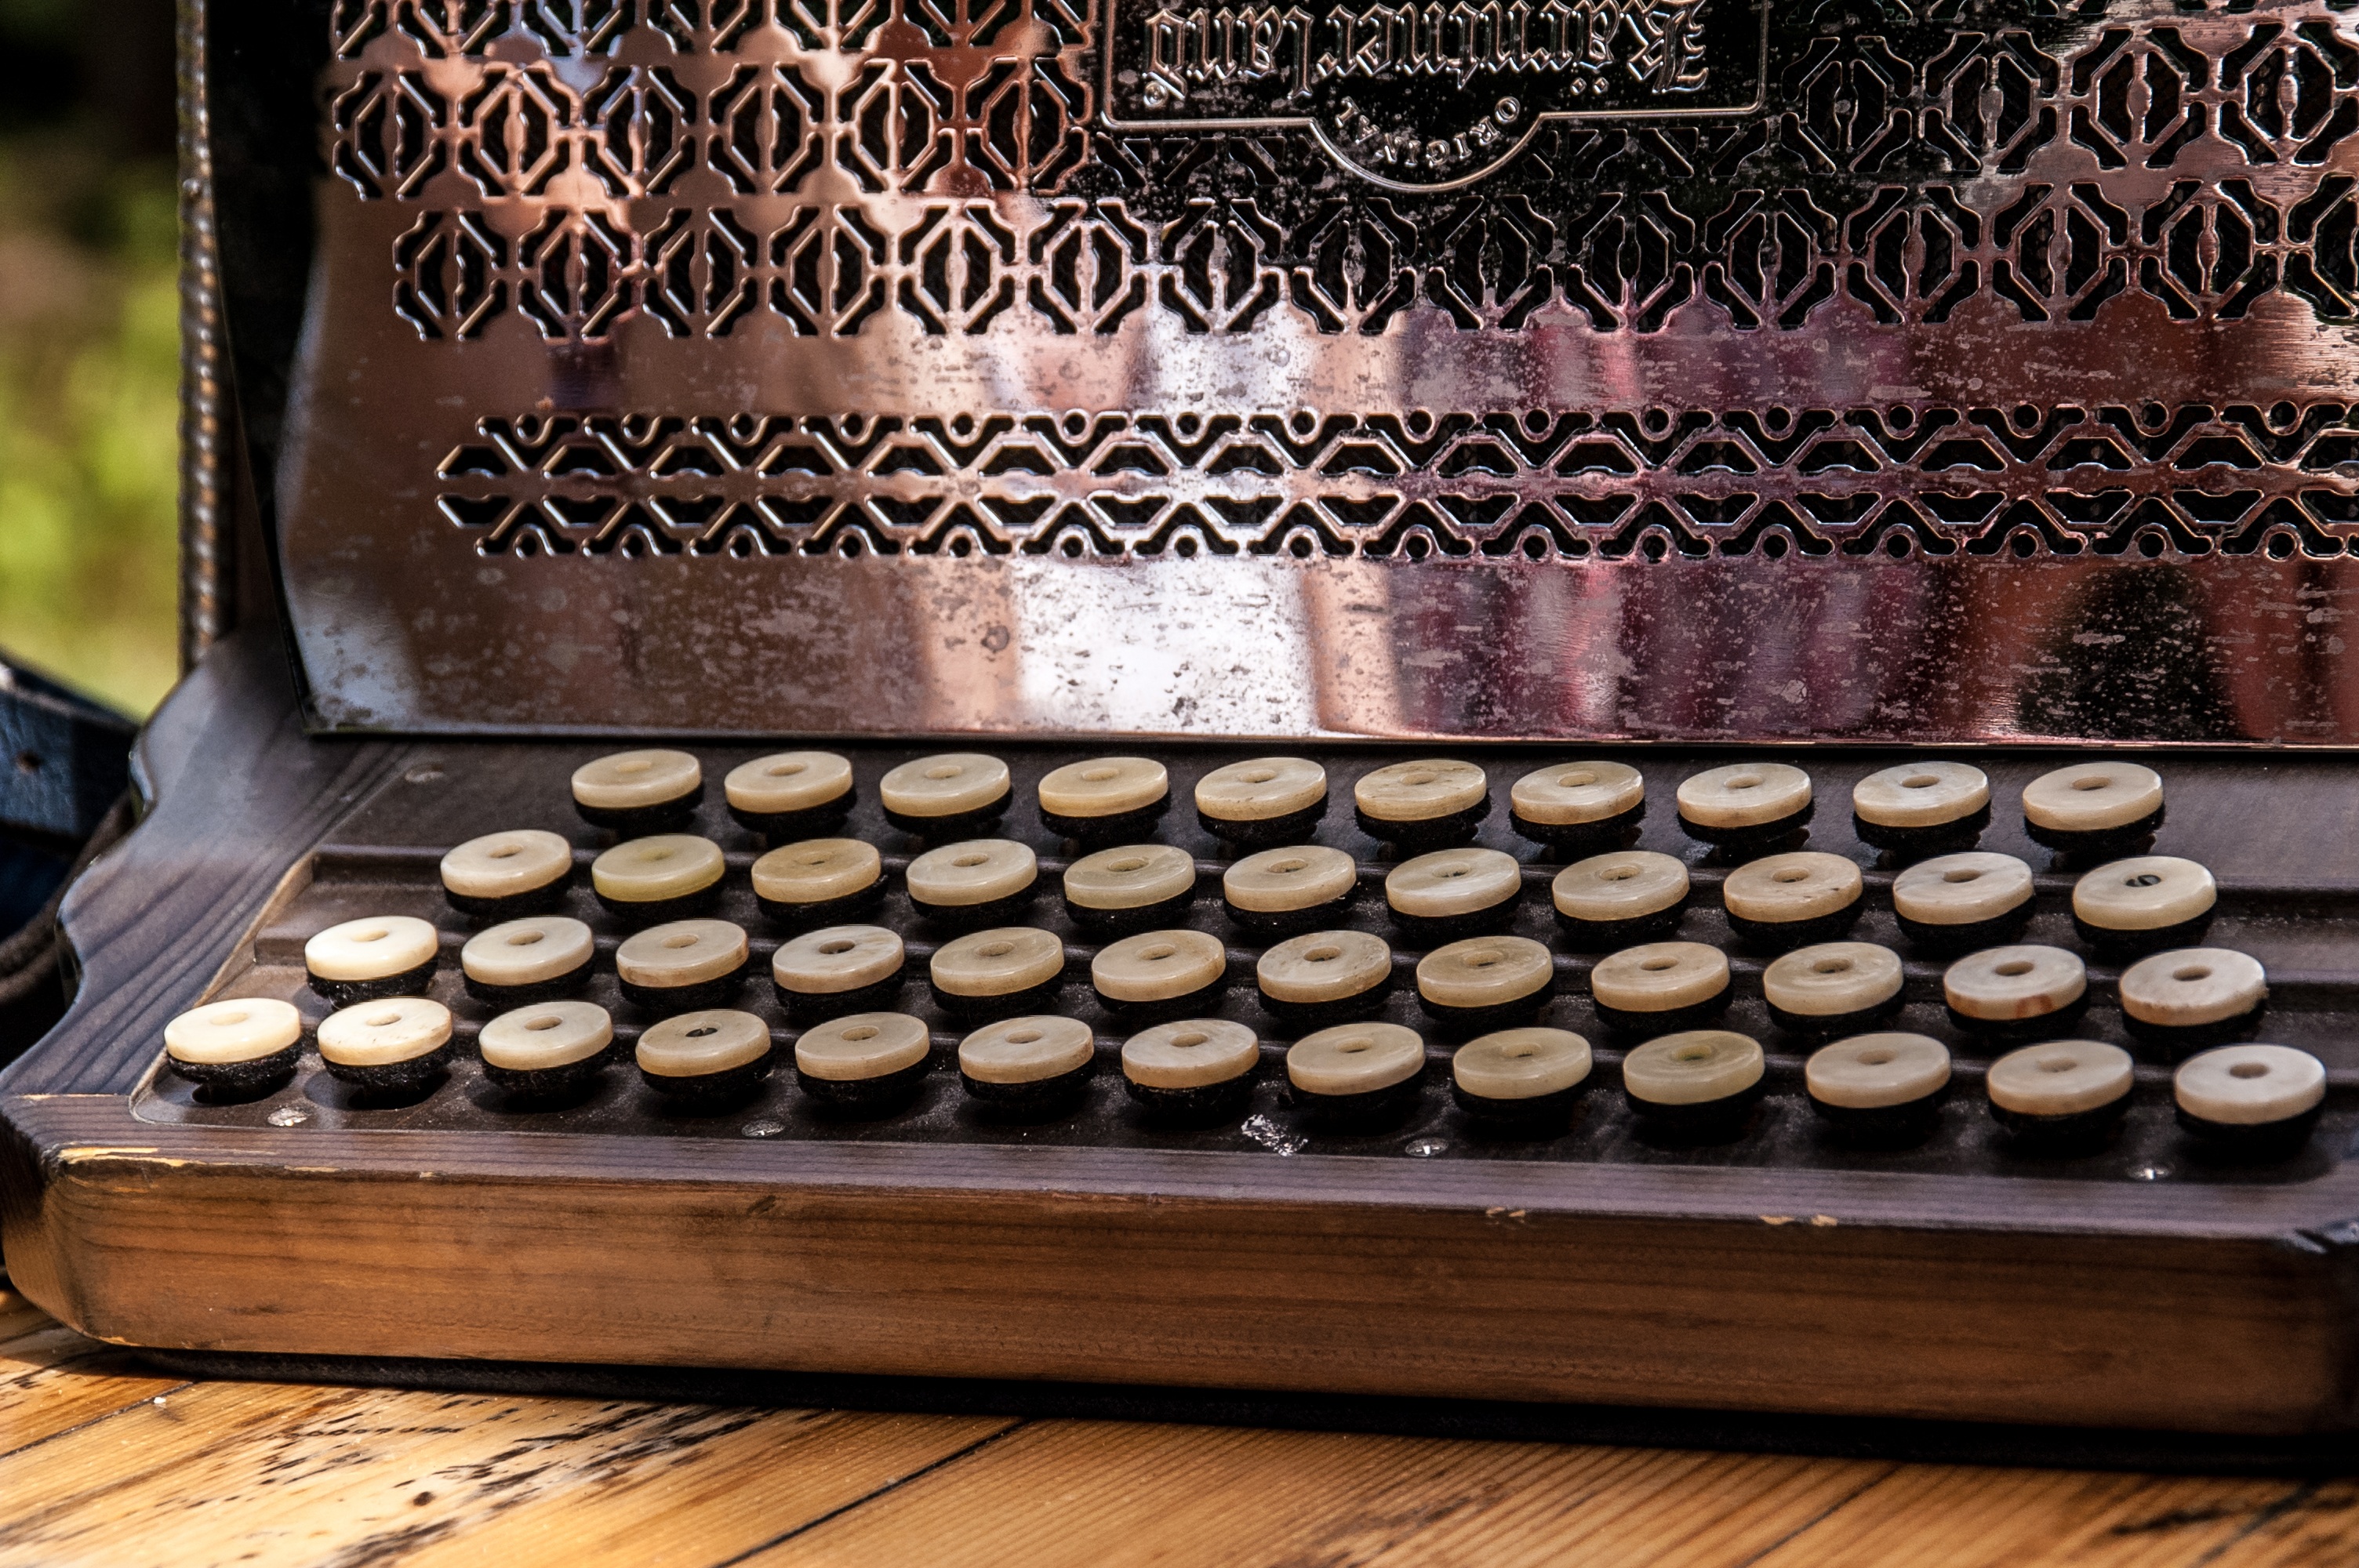
music, typewriter, instrument, austria, eye, accordion, office equipment